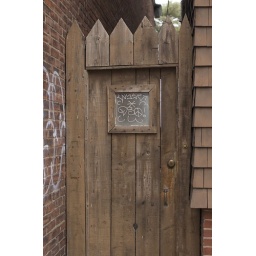
A door between two houses in Central Square.